Webster Rivas

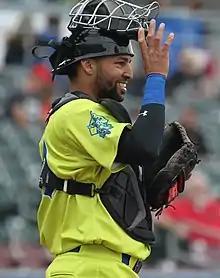
Rivas with the El Paso Chihuahuas in 2019

Webster Julian Rivas (born August 8, 1990) is a Dominican professional baseball catcher and first baseman for the Leones de Yucatán of the Mexican League. He has previously played in Major League Baseball (MLB) for the San Diego Padres. He signed with the Los Angeles Dodgers as an international free agent in 2010.